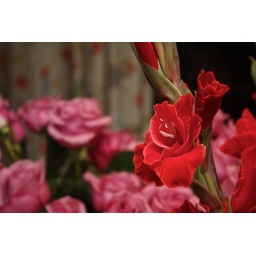
Snapshops from some flowers shot in july. I like the depth of field with different flowers in the background.